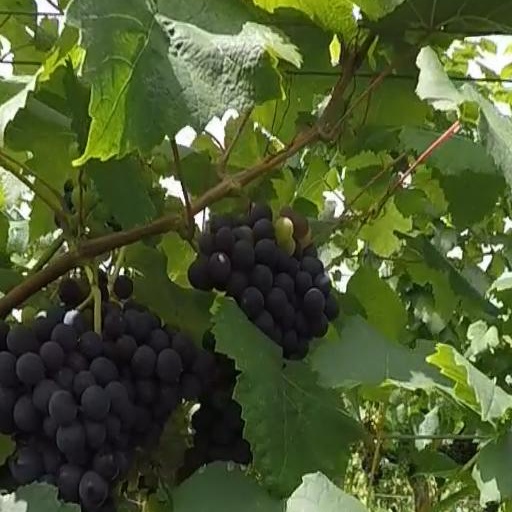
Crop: grape